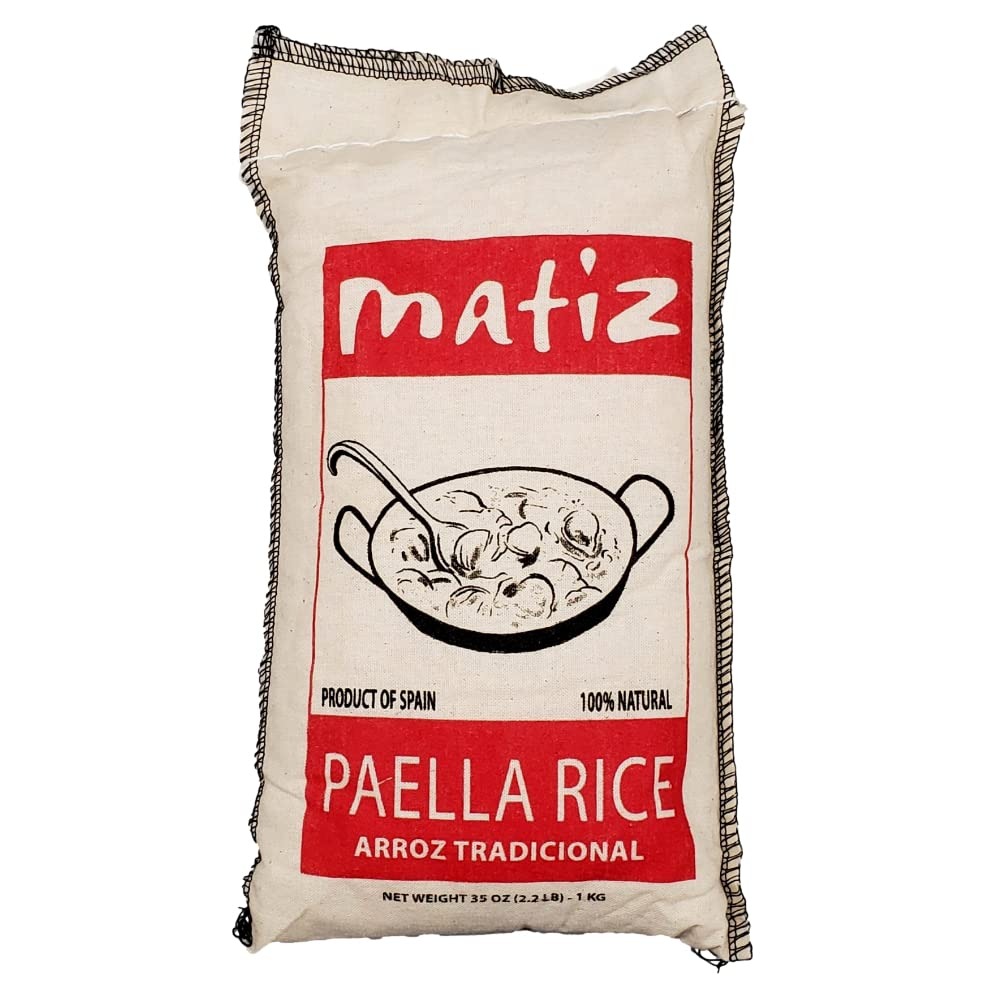
Item Name: Matiz Valenciano Paella Rice from Spain (2.2 lbs.) Traditional Spanish Medium-Grain | Risotto, Arrow Negro, Seafood Dishes | Natural Flavor | Soy and Gluten Free
Bullet Point 1: Traditional Spanish Paella – An all-purpose Spanish rice perfect for paella, chicken, seafood, or arroz negro you can create classic dishes the whole family will love.
Bullet Point 2: Supports Natural Flavors – Offering a balanced absorption rate, this medium-grain rice blends well with different meal types to help enhance taste and texture.
Bullet Point 3: Authentic, High-Quality Rice – Our Spanish paella rice is processed free of chemicals, additives, or preservatives to help retain quality from field to table.
Bullet Point 4: Gluten Free Ingredient – Matiz Valenciano paella rice is non-GMO and doesn’t contain nuts, soy, dairy, or gluten to ensure it meets different dietary needs.
Bullet Point 5: Product of Spain – Grown in the rich soils of the national protected L'Albufera Park of Valencia, we only offer the purest, most authentic paella rice available today.
Product Description: Paella has become synonymous with Spain. Without the right rice, one cannot create a true paella. Grown in the rich soils of the national protected L'Albufera Park of Valencia, both of these short-grain rices make the perfect ingredient for paella, arroz negro and risotto. Their high absorption rates (Bomba absorbs one-third more water than the traditional) allows them to soak up and hold the abundance of flavors in all of your favorite rice dishes. To ensure freshness and the highest quality final product, our Matiz rices are packed in a sturdy cloth sack that allows the rice to breathe. This product has been produced free of soy, gluten, nuts, dairy, and genetically engineered ingredients.
Value: 35.0
Unit: Ounce

Price: 4.99